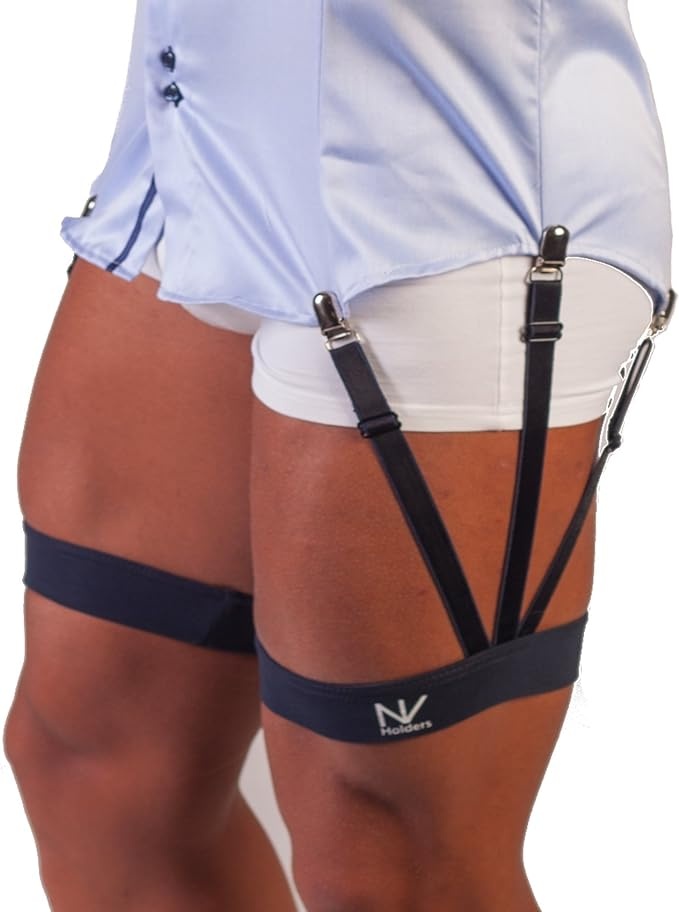
Bretelle chemise
Brand: LyzAfrica
RAPPEL IMPORTANT : Dépêchez-vous pour profiter AUJOURD'HUI SEULEMENT de la réduction en cours ( 8.000f au lieu de 13.000f ). Gardez votre style impeccable toute la journée avec le S-Holder ! 🎩✨ Le S-Holder est une solution de qualité supérieure conçue pour les professionnels, garantissant que votre chemise reste parfaitement en place et lisse toute la journée, pour une apparence toujours soignée et professionnelle. Caractéristiques Principales : 👔 Confort Suprême : Fabriqué avec des matériaux de haute qualité pour un confort maximal, même lors de longues journées. 📏 Ajustement Personnalisable : S'adapte à toutes les morphologies grâce à son design ajustable, garantissant un maintien parfait. 🚀 Facile à Utiliser : Simple à mettre et efficace pour garder votre chemise en place, vous permettant de rester concentré sur ce qui compte vraiment. 🕶️ Design Discret : Conçu pour être invisible sous vos vêtements, assurant un look élégant et soigné. Pourquoi Choisir le S-Holder ? 👌 Qualité Premium : Construit pour durer et résister à l'usure quotidienne. 🕒 Économisez du Temps : Plus besoin de réajuster votre chemise plusieurs fois par jour. 💼 Idéal pour les Professionnels : Parfait pour les réunions, les entretiens et tout événement formel. 🎁 Cadeau Parfait : Un cadeau élégant et pratique pour tout homme soucieux de son apparence.
Category: Apparel & Accessories > Clothing Accessories > Suspenders